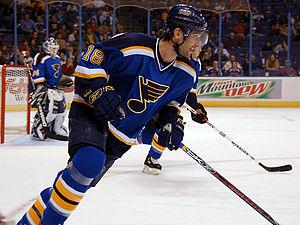
Radek Dvorák est un joueur professionnel de hockey sur glace.